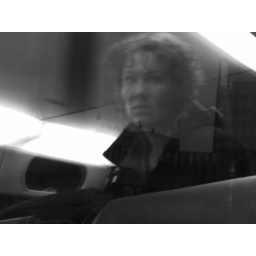
On the train I was making shots of the reflection in het window